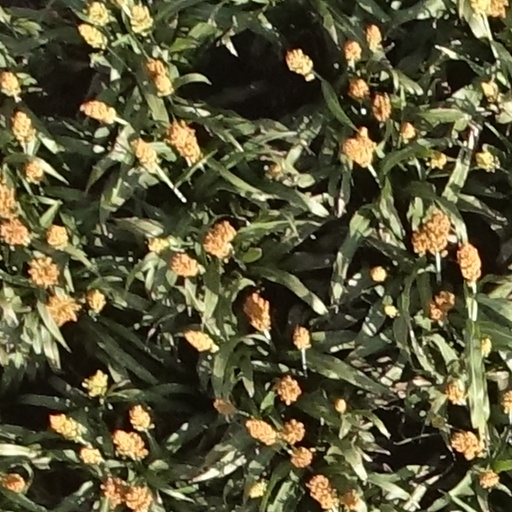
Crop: sorghum